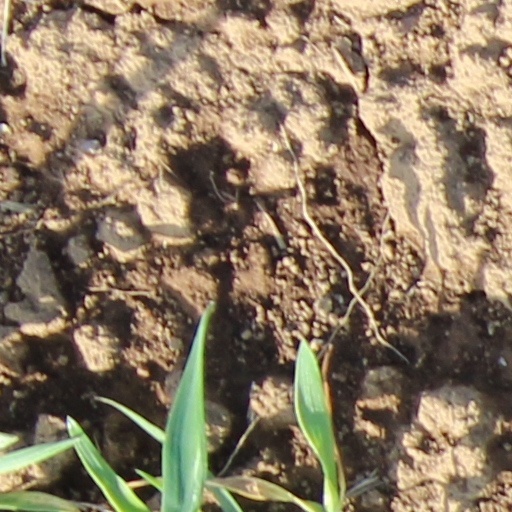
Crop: wheat